Wolfgang Heidenfeld

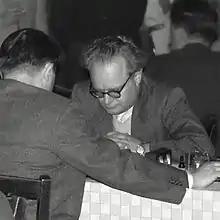

Wolfgang Heidenfeld (29 May 1911 – 3 August 1981) was a German chess player and chess composer.